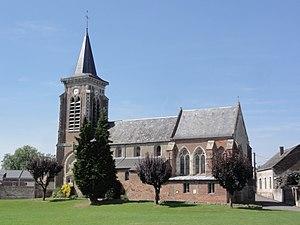
Villers-le-Sec (Aisne) église
Villers-le-Sec est une commune française située dans le département de l'Aisne, en région Hauts-de-France.